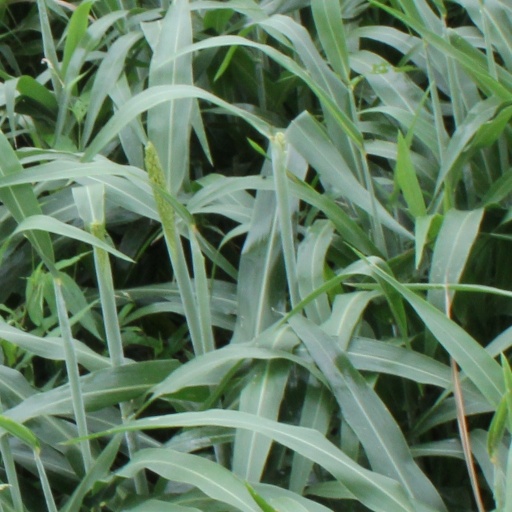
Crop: sorghum